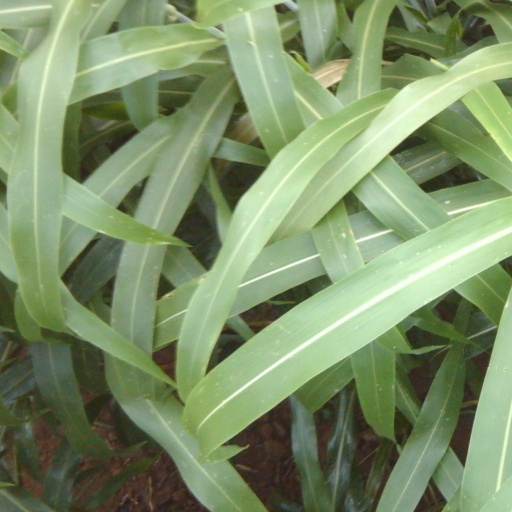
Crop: sorghum